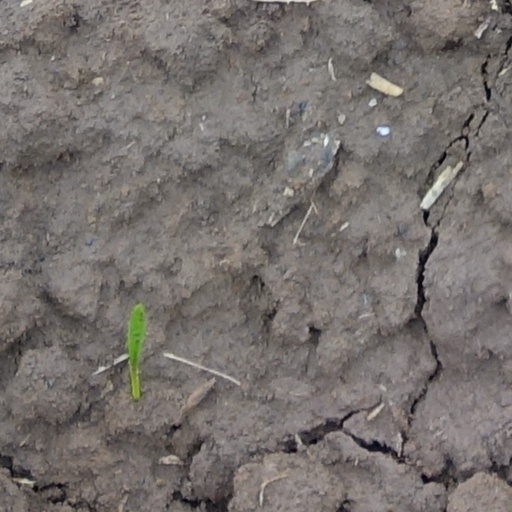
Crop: wheat